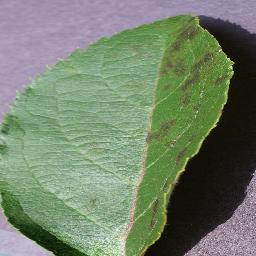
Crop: apple
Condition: scab